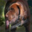
Label: dog